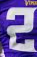
Number: 2